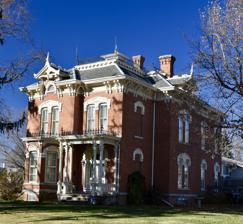
Building: George H. and Alice Spaulding Cowles House
Country: United States of America
Year built: 1875
Historic house in Iowa, United States United States historic place George H. and Alice Spaulding Cowles House U.S. National Register of Historic Places Show map of Iowa Show map of the United States Location 229 W. Cass St. Osceola, Iowa Coordinates 41°01′57″N 93°46′09″W / 41.03250°N 93.76917°W / 41.03250; -93.76917 Area less than one acre Built 1875 Architectural style Italianate NRHP reference No. 06001161 Added to NRHP December 20, 2006 The George H. and Alice Spaulding Cowles House is a historic building located in Osceola, Iowa , United States.  George Cowles was a native of Bentonsport, Iowa who came to Osceola in 1869, and married Alice Spaulding in 1871. He was a banker. The house was also owned by a local physician and his wife, Dr. Jason and Mary F.Q. Roberts.  It is an example of a high style, architect-designed Italianate residence.  Its architect, however, is unknown. The two-story brick structure follows a rectangular plan, and is capped with a hipped roof and a cupola .  It features shallow side wings, single story bays, porches on the front and sides of the structure, small gabled dormers at the roof line on the front and side elevations, and two large brick chimneys with decorative brick venting caps. The house was listed on the National Register of Historic Places in 2006. References